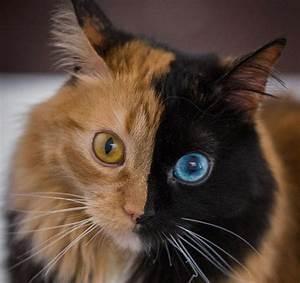
cat